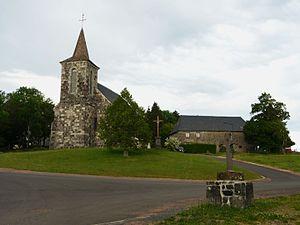
La place principale du village, Heume-l'Église, Puy-de-Dôme, France.